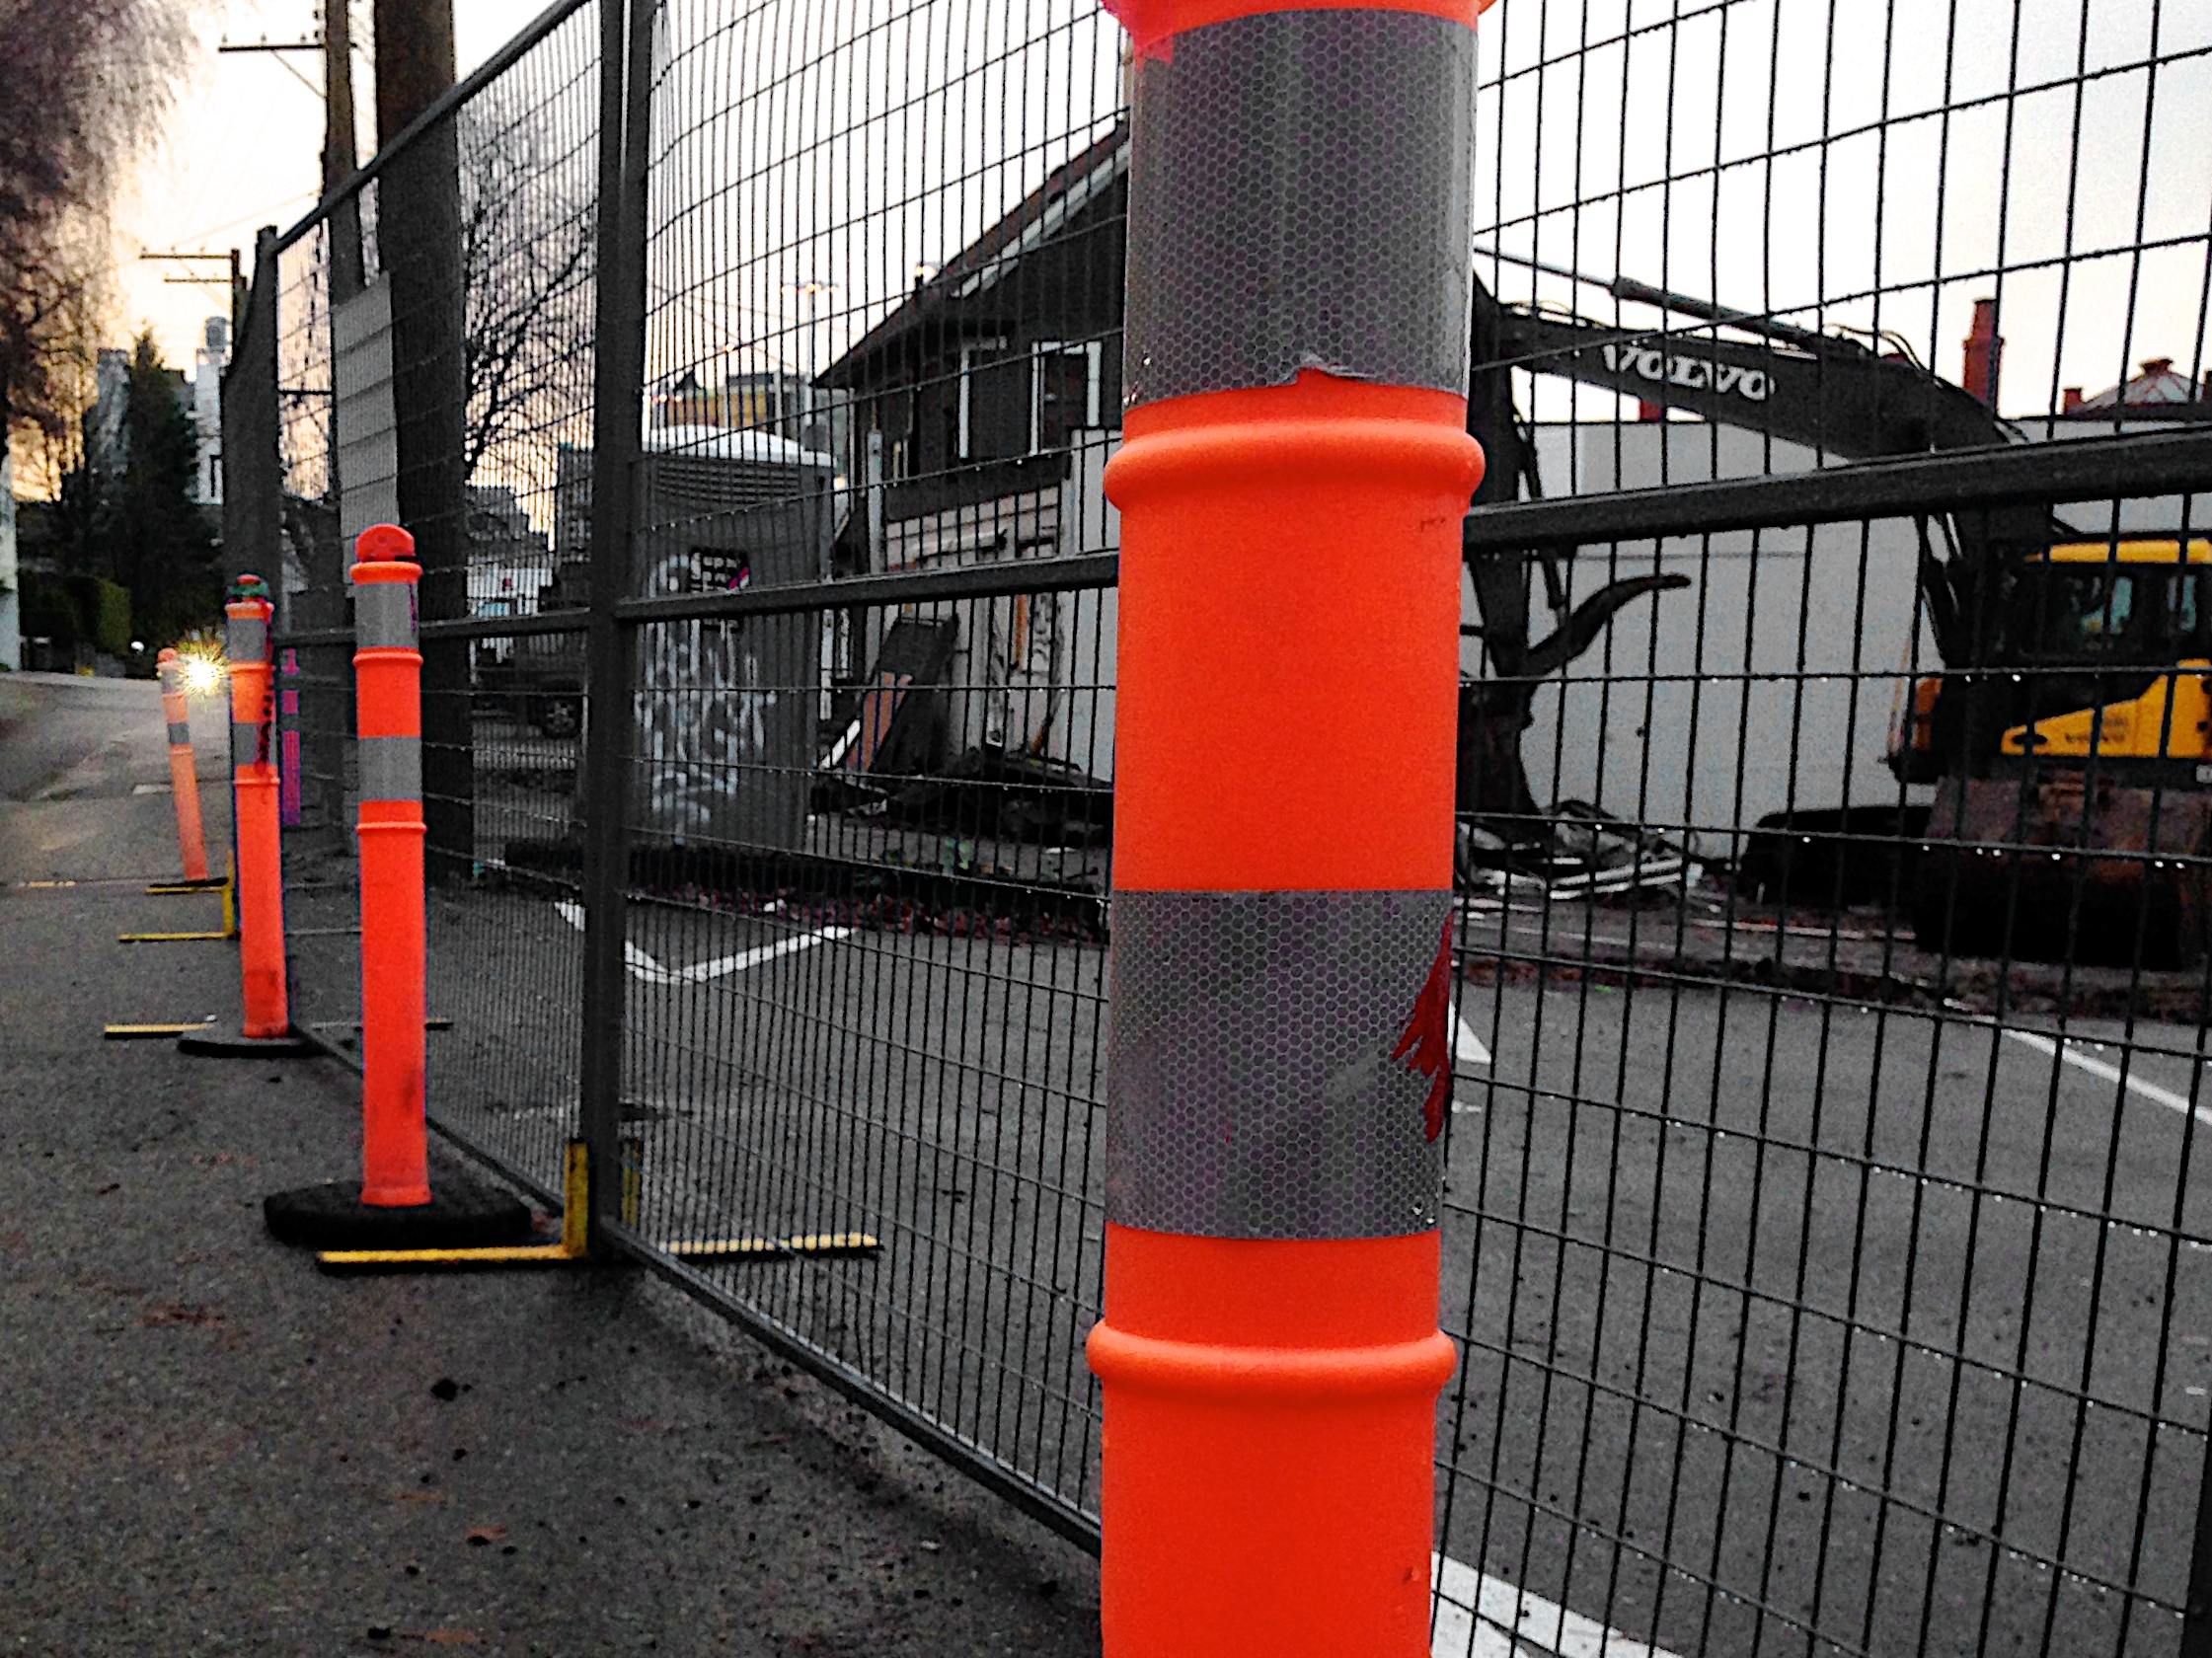
transport, orange, red, vehicle